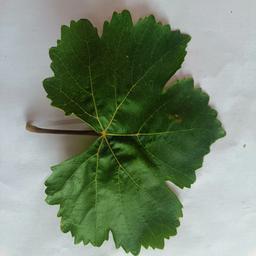
Label: Healthy Leaves